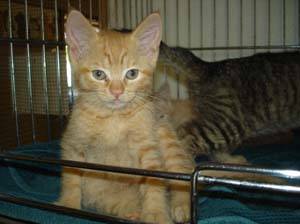
Label: cat